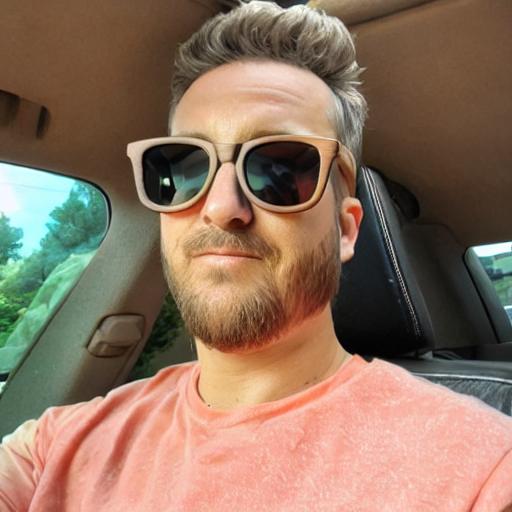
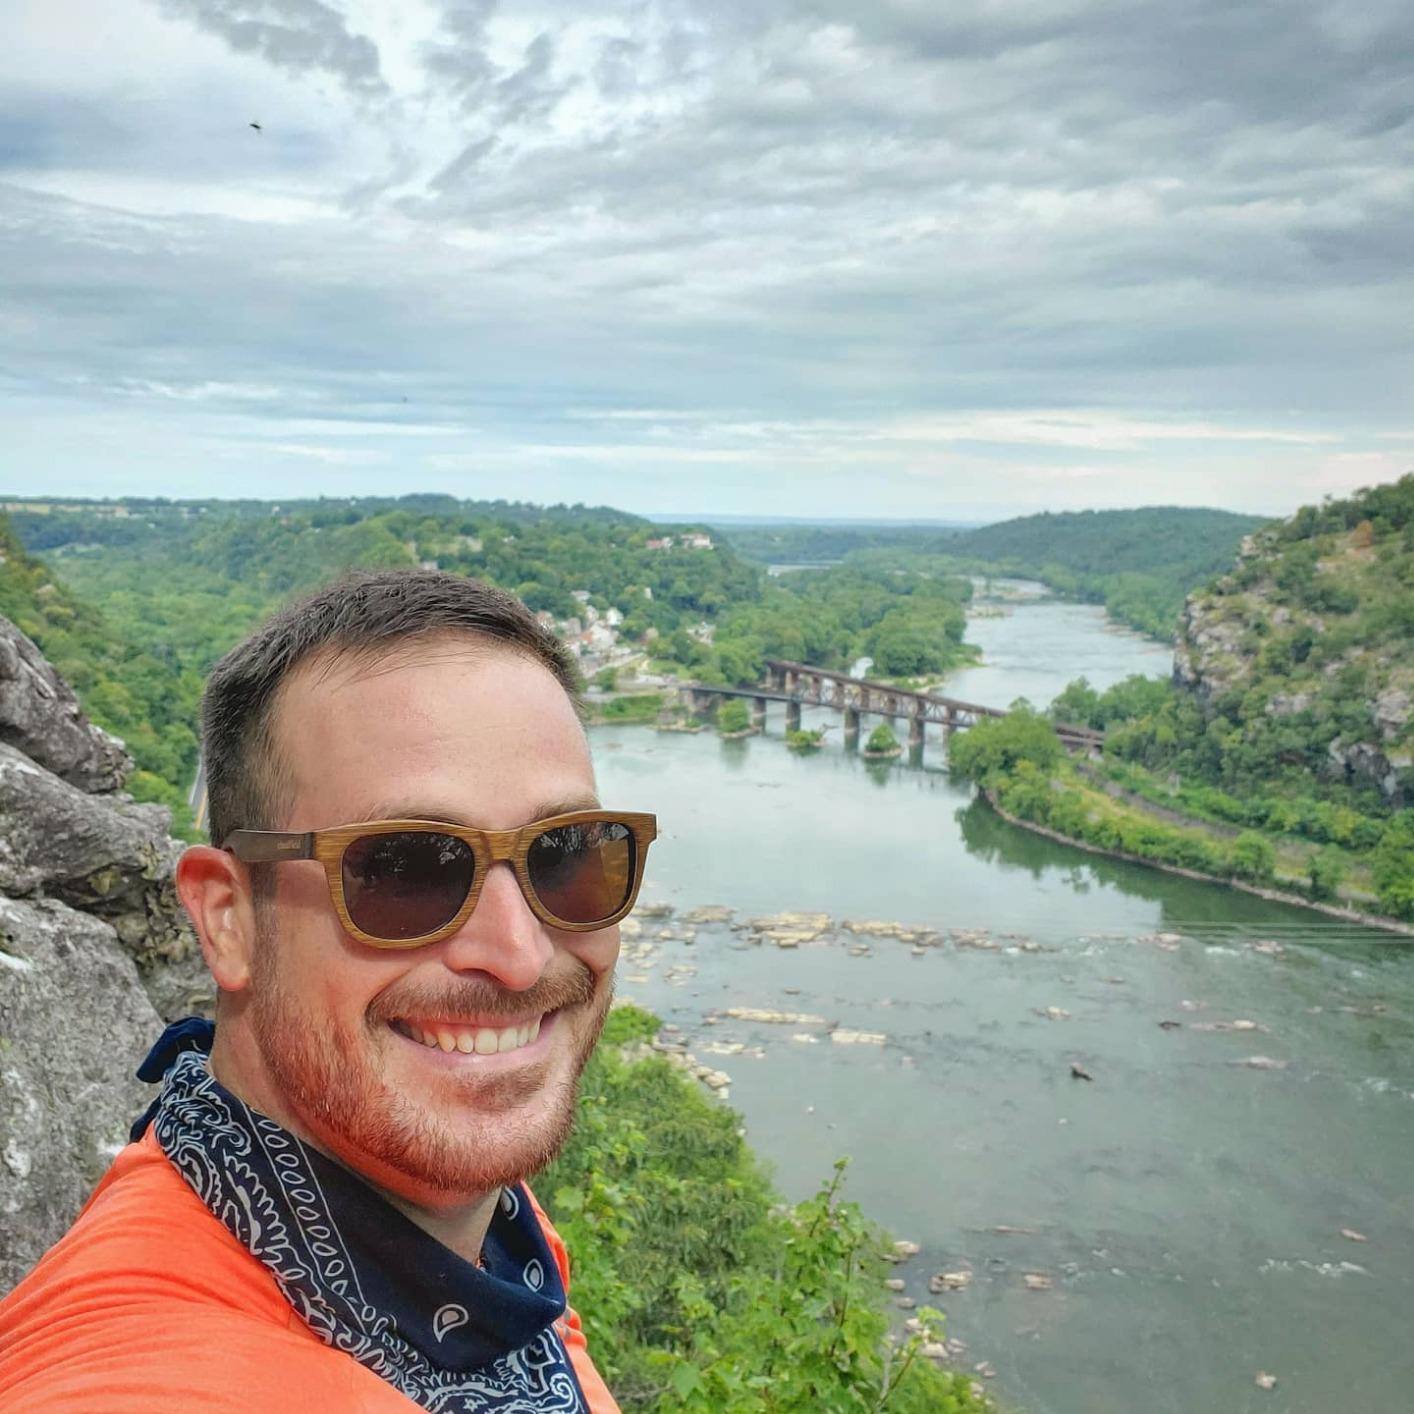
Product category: accessories_sunglasses
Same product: no